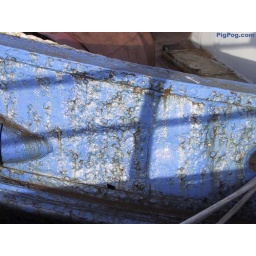
The side of a rusty old boat in the harbour at Hartlepool.